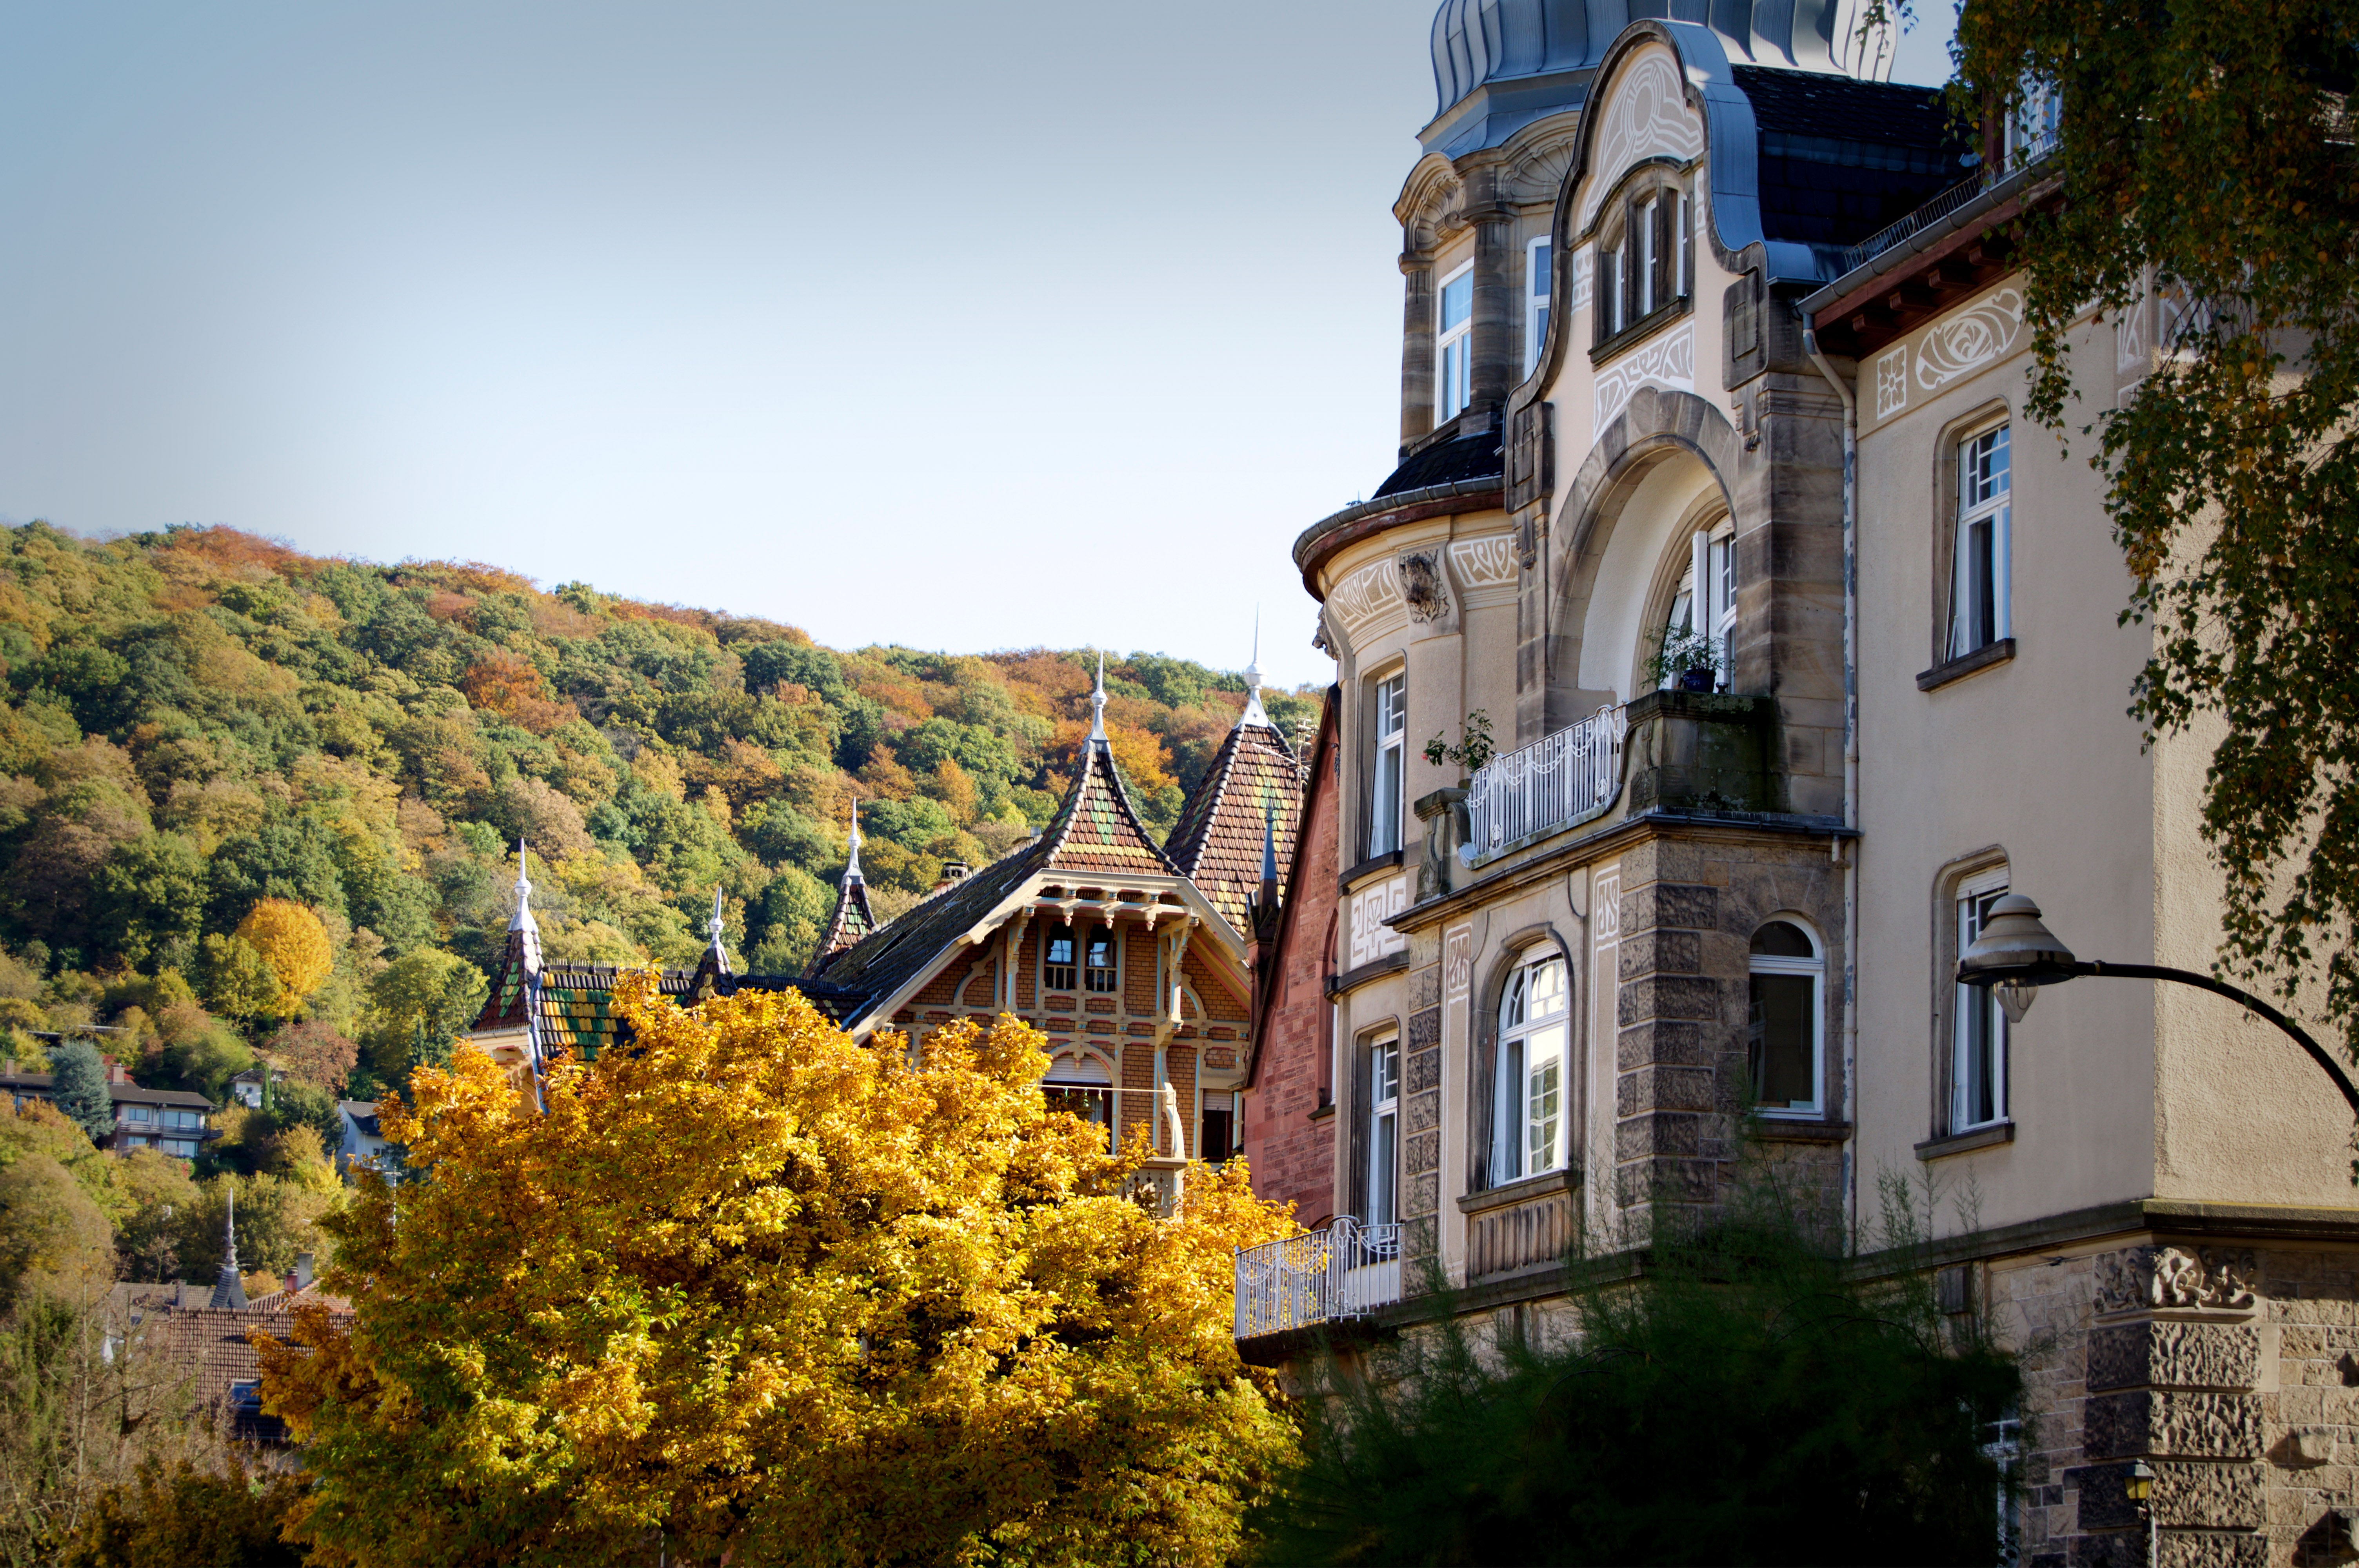
tree, architecture, house, sunlight, flower, town, perspective, building, chateau, home, village, idyllic, autumn, castle, facade, heidelberg, tourism, season, deciduous tree, leaves, monastery, home decor, estate, weststadt, grnderzeit, art nouveau, architectural style, pirohd